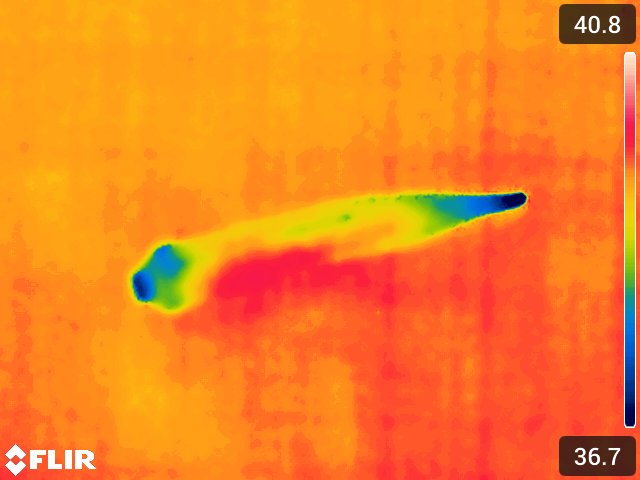
Maturity: over_matured